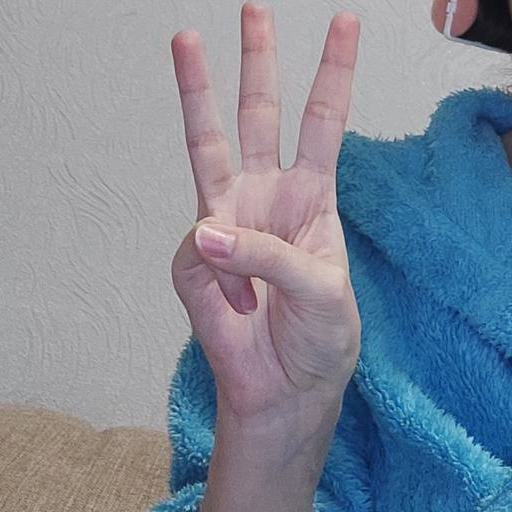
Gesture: three